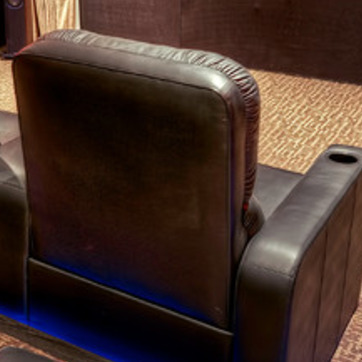
Material: leather